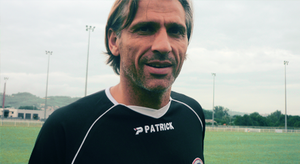
Régis Brouard, après son premier entraînement à Clermont.
La saison 2014-2015 du Chamois niortais football club est la vingt-septième de l'histoire du club à l'échelle professionnelle et la troisième consécutive en Ligue 2 depuis son retour en 2012.